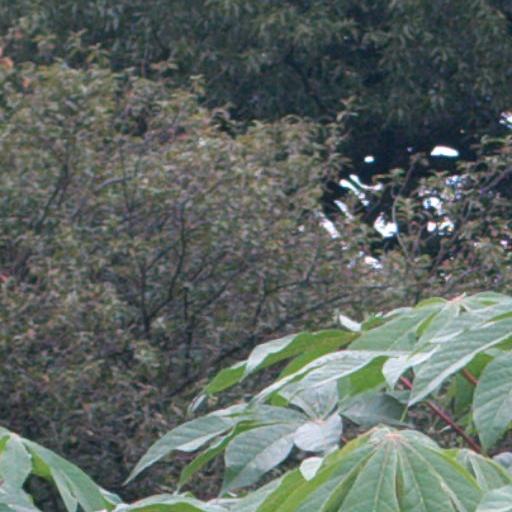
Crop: cassava